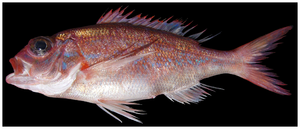
Les lutjanidés forment une famille de poissons téléostéens, regroupant une quinzaine de genres répartis en quatre sous-familles. De nombreuses espèces appartenant à plusieurs genres de cette famille portent le nom vernaculaire de vivaneau ; en anglais, ils constituent le groupe dénommé snappers.